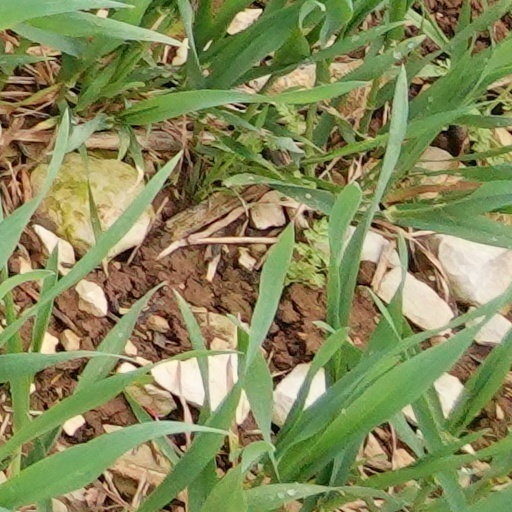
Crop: wheat